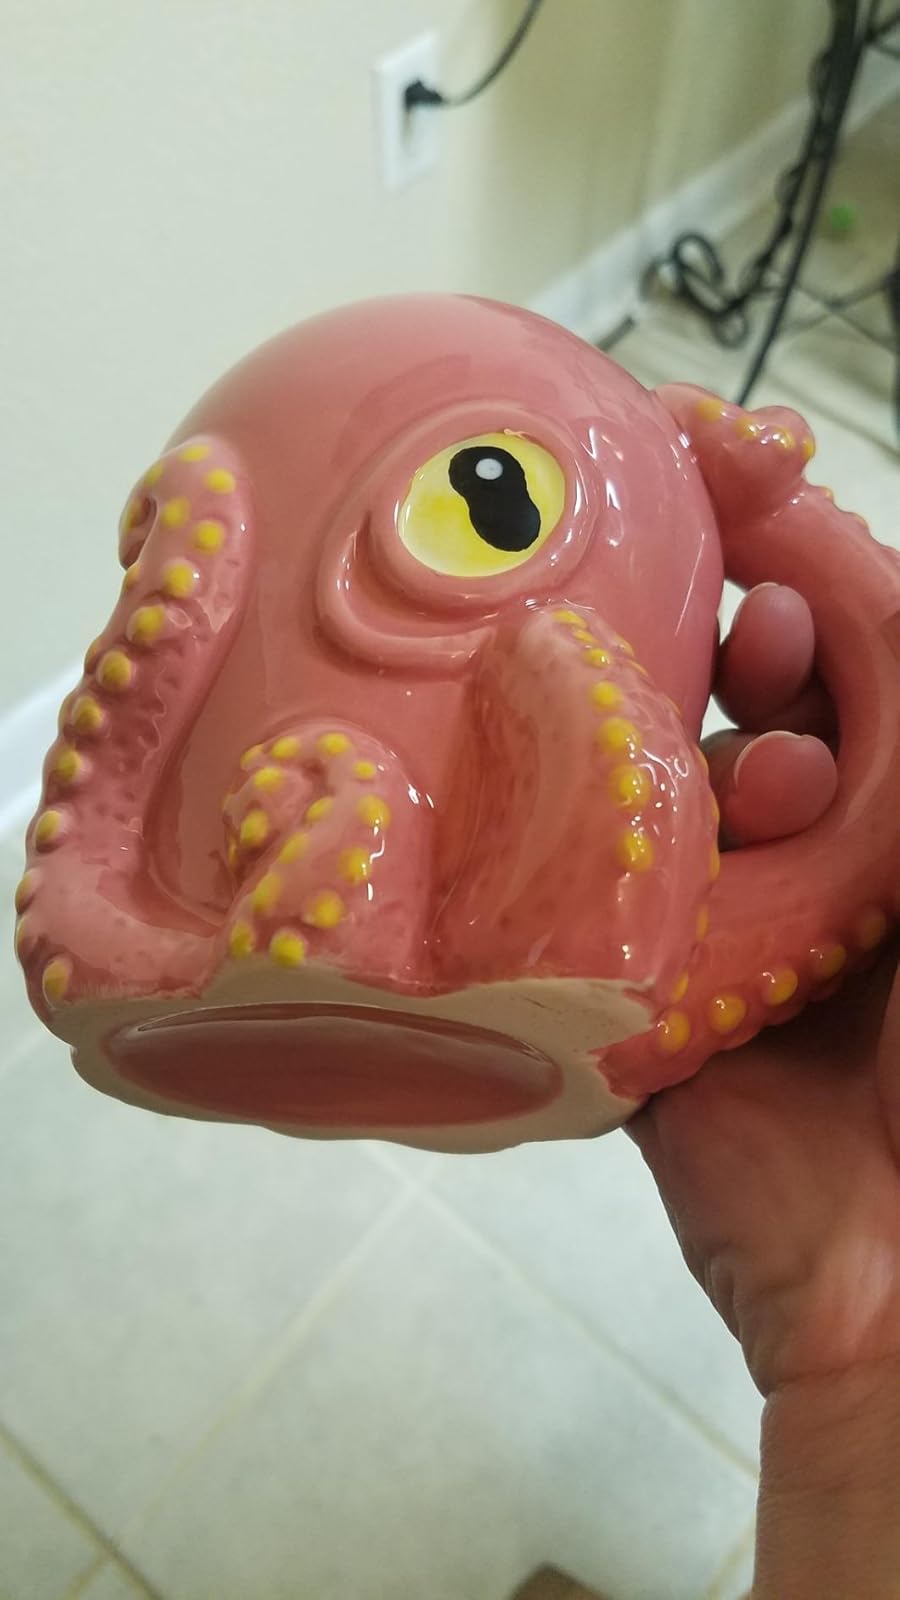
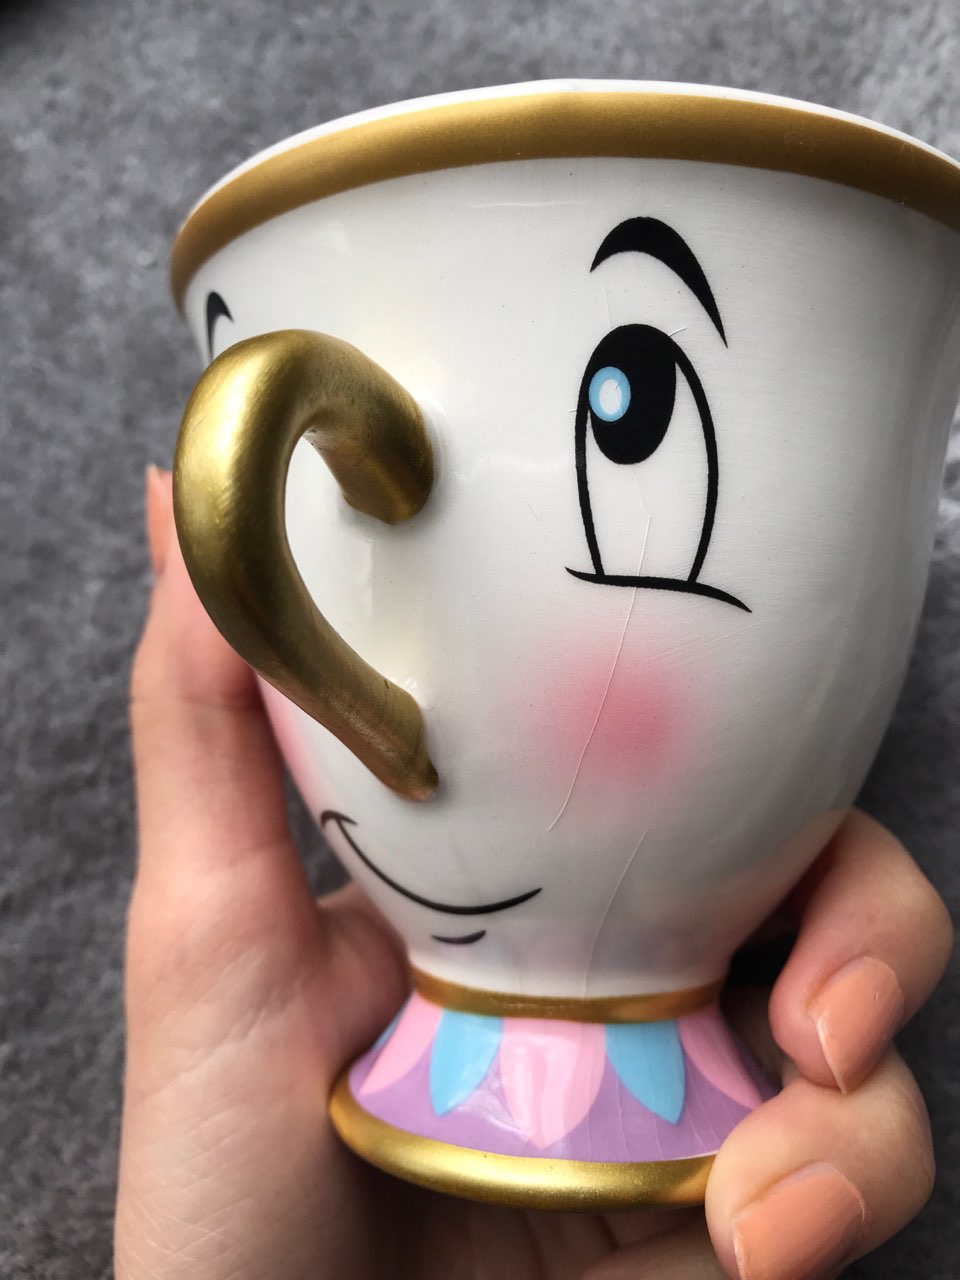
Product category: items_mug
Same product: no